Sports in Maharashtra

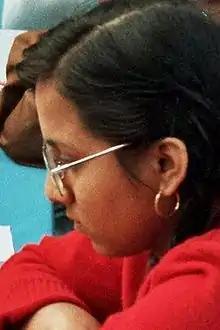
Rohini Khadilkar (Mumbai) a former women's chess champion of India

ATP 250 Maharashtra Open is annually organised in Pune. It is India's only international level tennis tournament, with singles and doubles male players from the country and abroad participating. It is organised by Maharashtra Lawn Tennis Association, which is the governing body of this sport in the state.